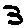
Label: 3